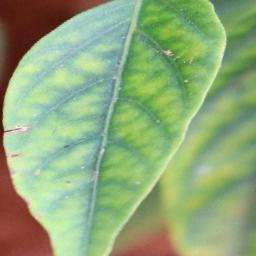
Label: nutritional